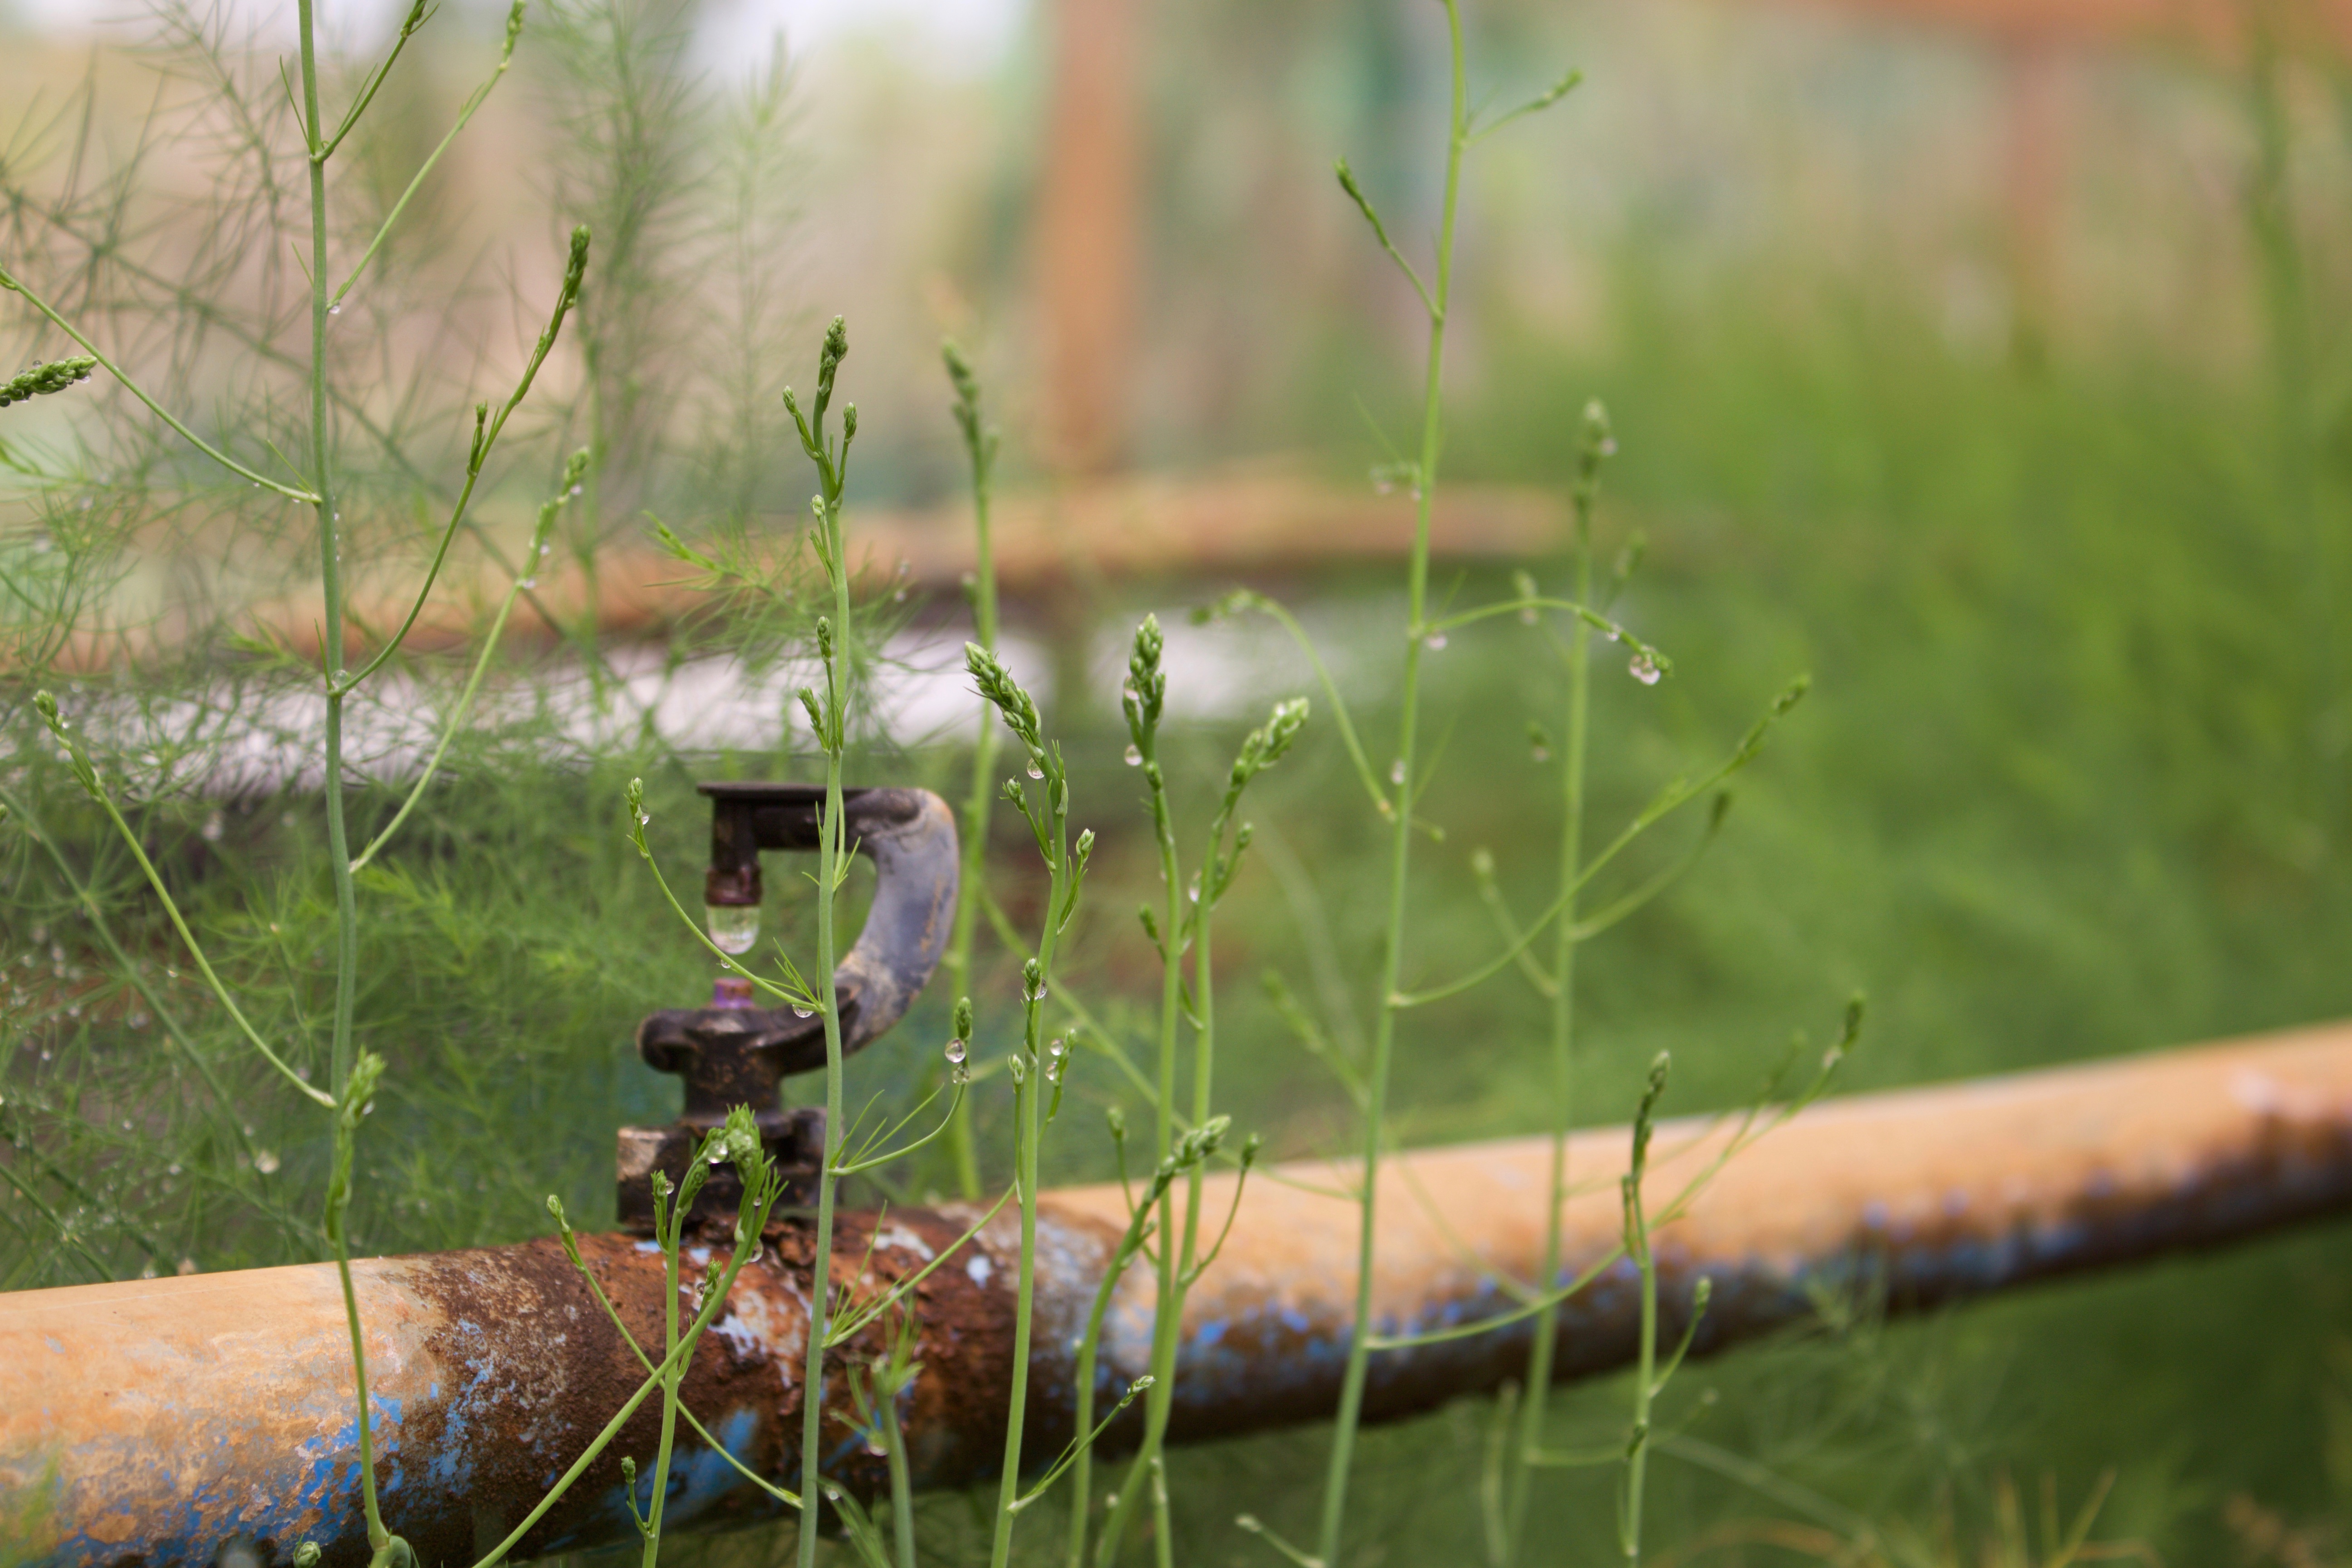
tree, water, nature, grass, branch, lawn, meadow, leaf, flower, wildlife, green, insect, fauna, invertebrate, wetland, habitat, macro photography, natural environment, grass family